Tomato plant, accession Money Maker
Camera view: vertical (180 deg); turntable rotation: 120 degrees
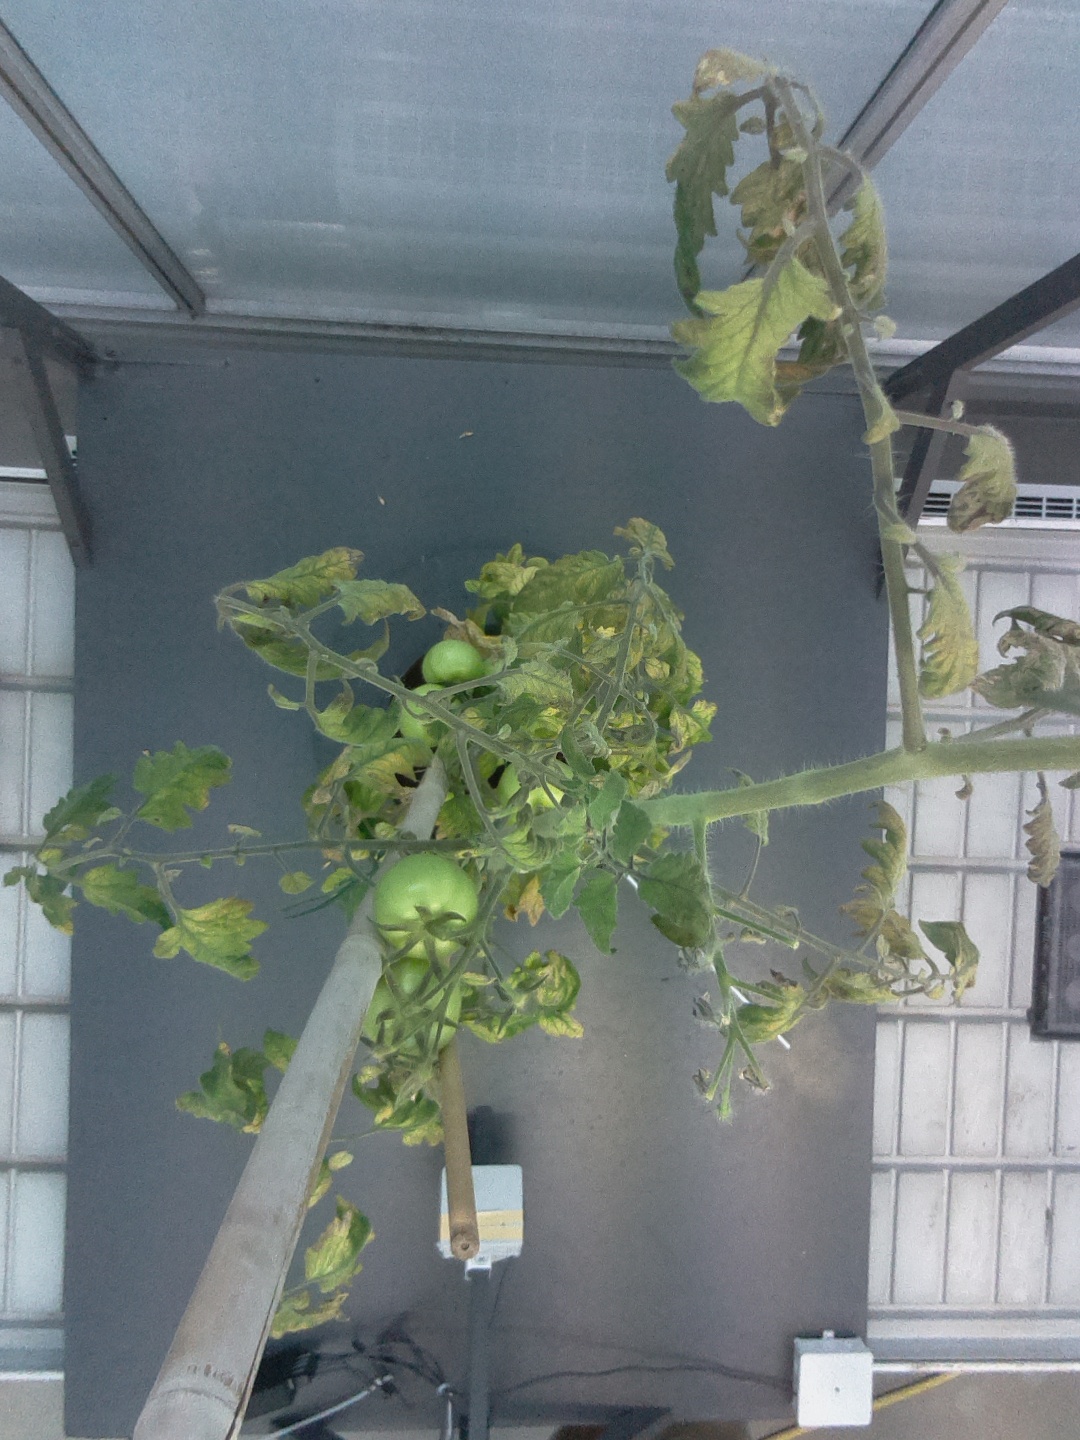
BBCH growth stage 78: 80% -90% of final fruit size